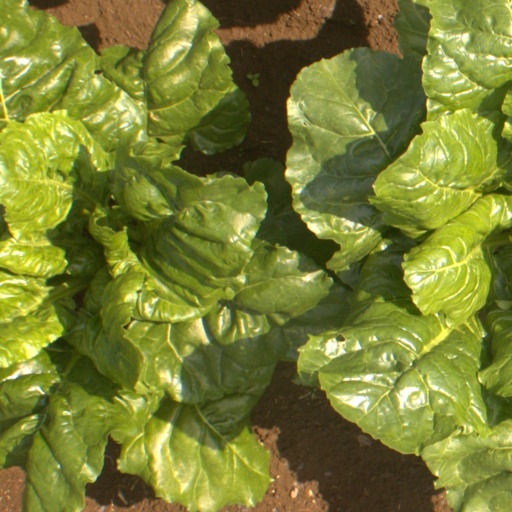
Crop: sugar beet